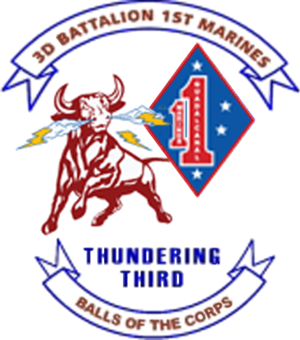
Cet article est une liste des bataillons du Corps des Marines des États-Unis, triés en fonction des missions qu'ils exécutent.